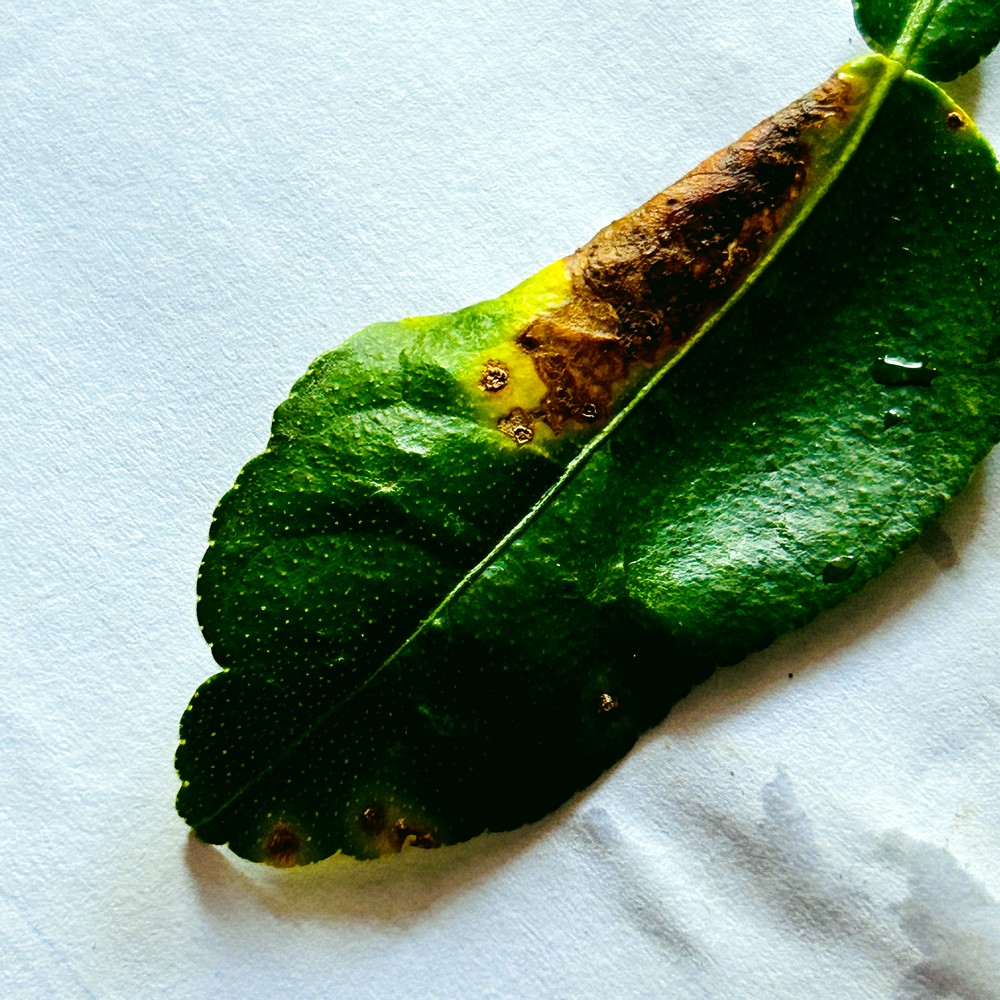
Label: Citrus Canker